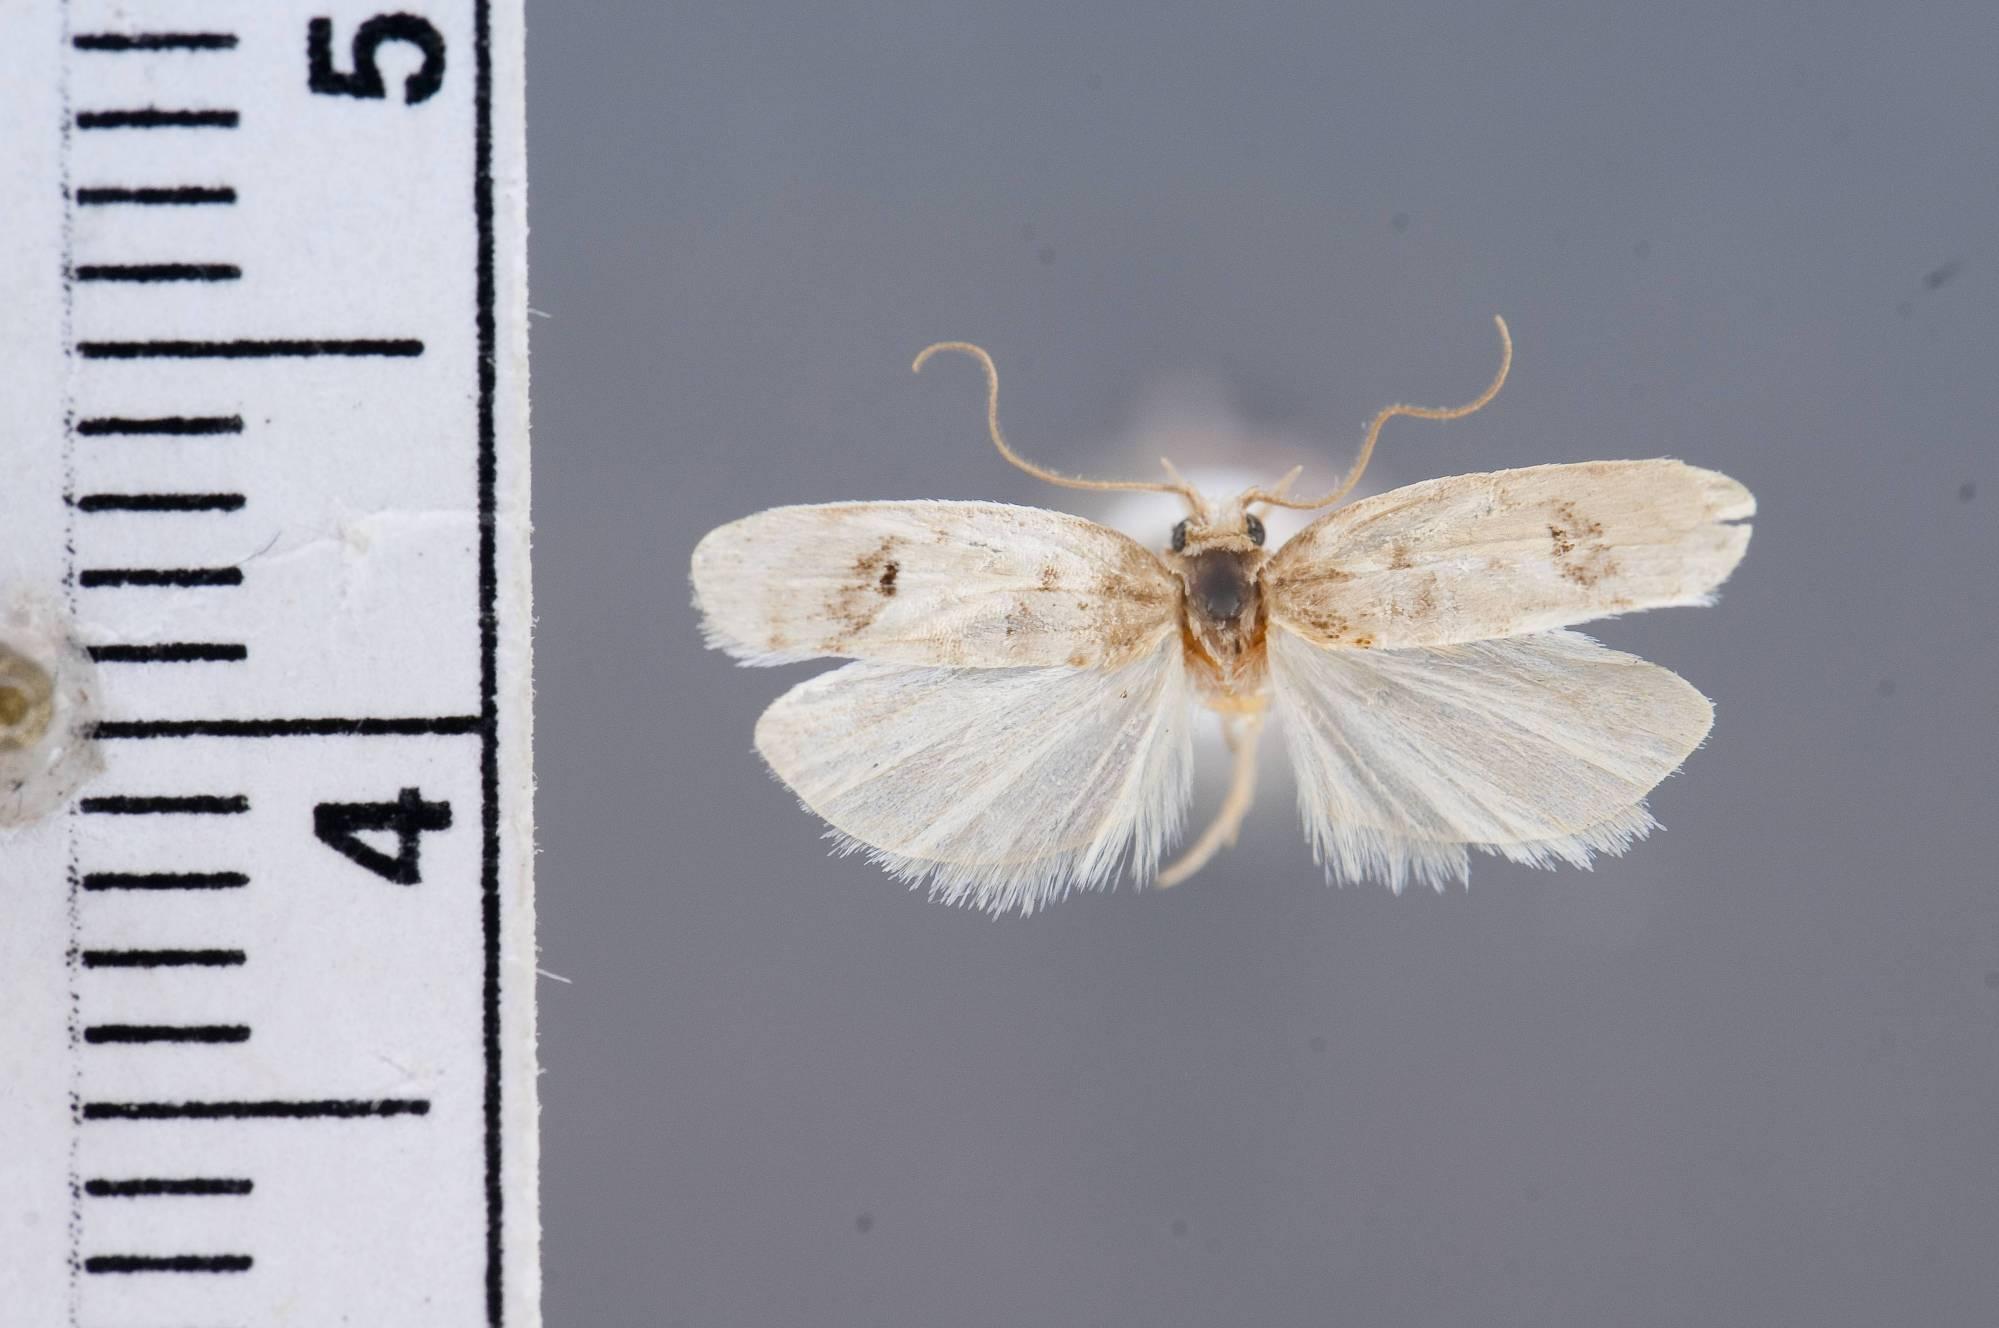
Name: Stenoma irene
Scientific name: Stenoma irene Barnes & Busck, 1920
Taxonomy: Animalia, Arthropoda, Insecta, Lepidoptera, Glossata, Depressariidae, Stenomatinae
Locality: Brownsville, Cameron, Texas, United States
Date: [Not Stated]